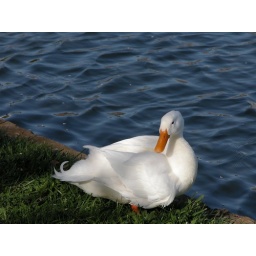
A white duck enjoys some quiet time at Big Spring Park in Huntsville, Alabama